Eustachy Tyszkiewicz

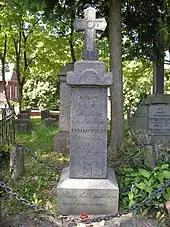
Tyszkiewicz's tomb in the Rasos cemetery

According to his memoirs, Tyszkiewicz was born in Minsk, not in Lahoysk, as researchers believe. Tyszkiewicz was the younger son of Pius Tyszkiewicz and his wife, Augusta, née Plater-Broel. He spent his childhood on the family estate in Lahoysk. He began his secondary schooling at the Vilnius Gymnasium, but due to poor health he transferred to Minsk. Two years after graduation, he began his career in government service in 1833 in the "Chapter of Imperial Orders of Knighthood". At the same time, (1833–34) he began collecting archival material on the literature and history of the Commonwealth of Poland-Lithuania from sources in Moscow and Saint Petersburg. He then held a series of government posts in various locations: at the office of the Vilna Governorate-General (1835–1838), the Kraków Governorate (1838–1840), and (1840). He became a school inspector of the Barysaw District and marshal of the Polish-Lithuanian nobility (1842–1848), then governor of the (1848–1854). In 1853 he was appointed overseer of the Vilnius psychiatric hospital. He held the roles of collegiate assessor and kammerjunker.